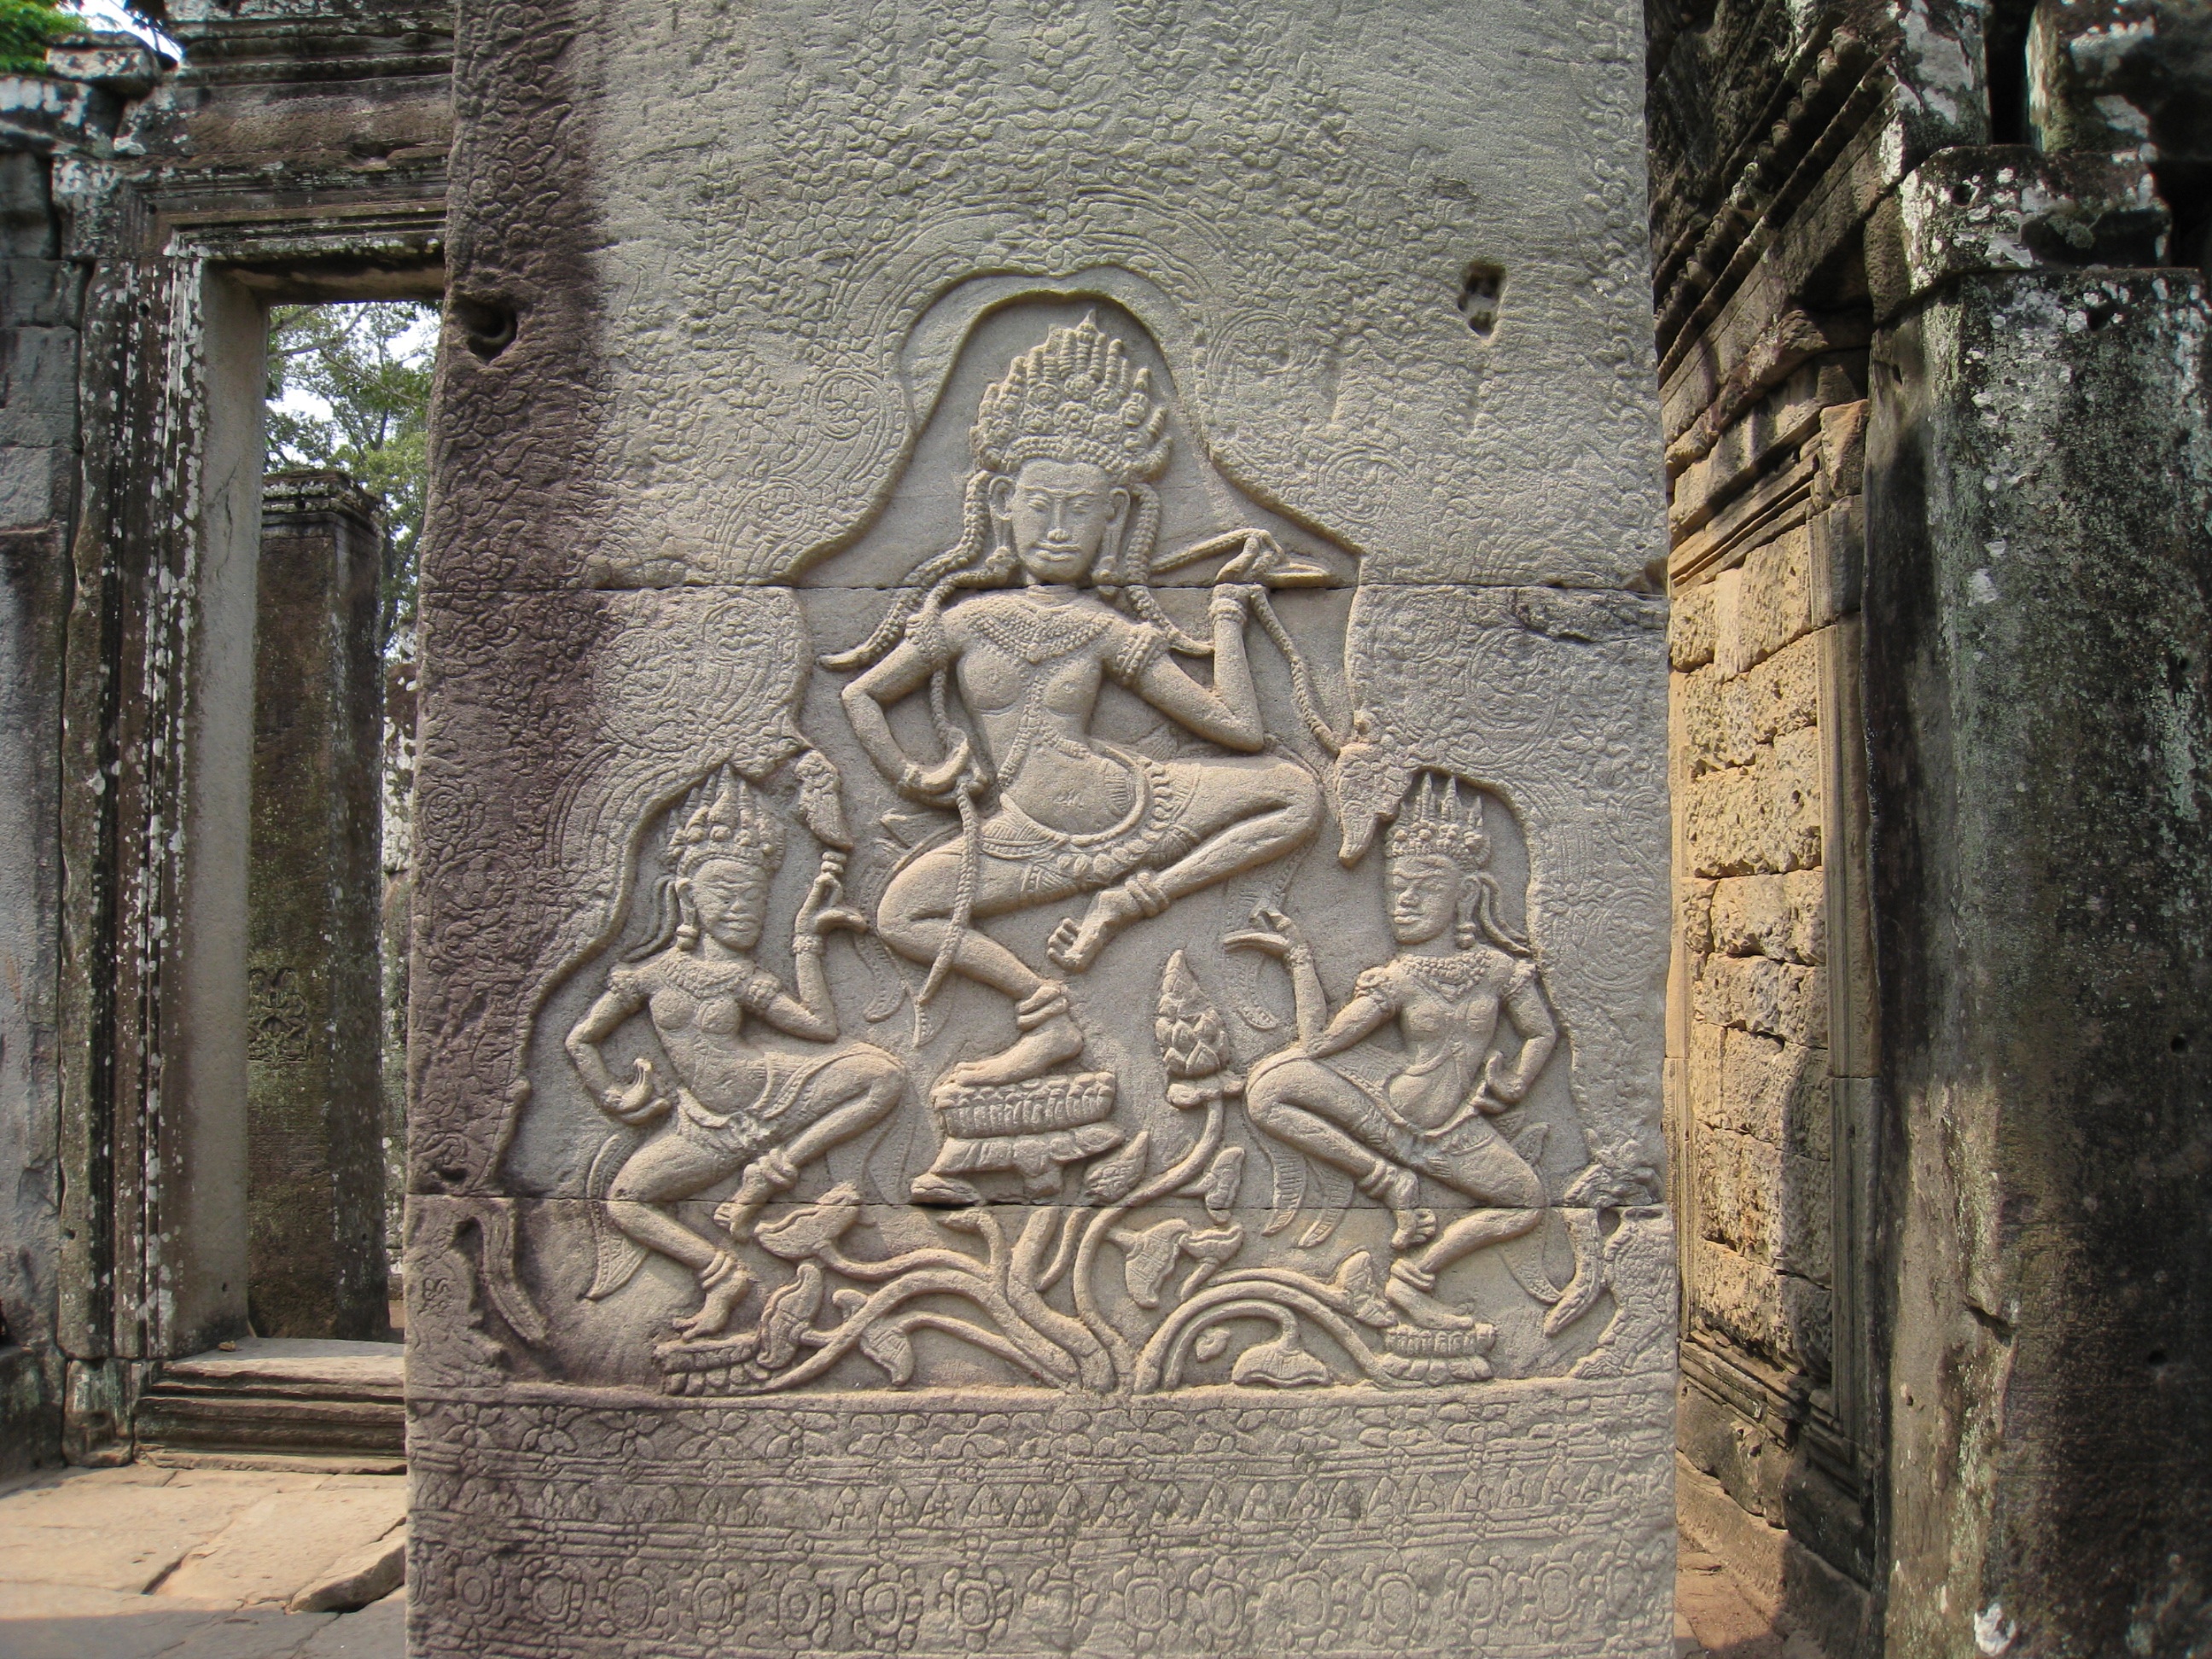
rock, monument, statue, sculpture, memorial, art, temple, ruins, cambodia, history, carving, relief, stele, carved stone, stone carving, ancient history, wu at angkor wat